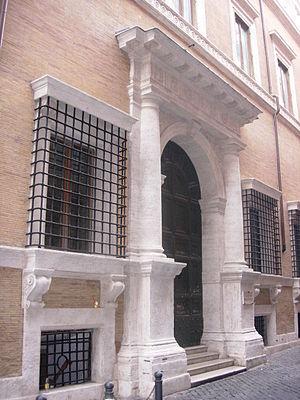
Palais Baldassini, ensuite Palais Palma, est un palais situé à Rome au 35 via delle Coppelle.